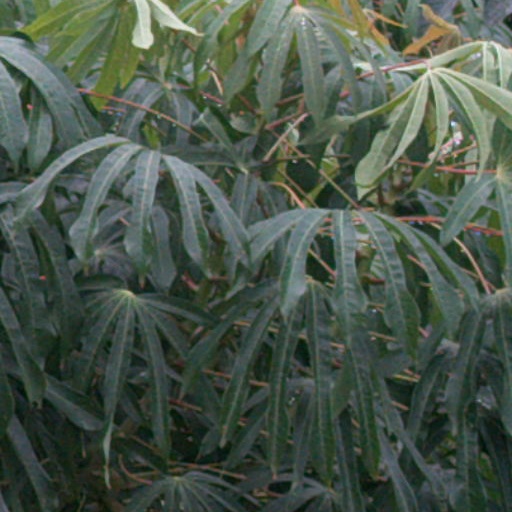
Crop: cassava